Bald uakari

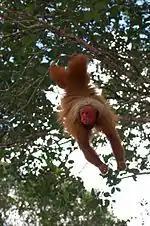
Novae's bald-headed uakari ("C. c. novaesi") in the Brazilian Amazon.

In 1999, the Pilot Program to Conserve the Brazilian Rainforest, set forth by the World Bank, aimed to place a total of 350 million dollars from Germany, Britain, and other major industrialized communities into conservation programs for the Amazon. Conservation efforts have also been initiated by Wildlife Conservation Society representatives working in South America. The Amazon-Andes Conservation Program (AACP) was established in 2003 in order to protect a set of seven landscapes in the Amazon. These protected landscapes account for approximately three percent of the Amazon Basin. The Wildlife Conservation Society is planning on expanding to more landscapes in the near future. Along with the AACP, Brazil's national environment agency, the Instituto Brasileiro do Meio Ambiente e dos Recursos Naturais Renováveis (IBAMA) is gaining help from the army to patrol the Amazon for acts of illegal logging, mining, and deforestation.